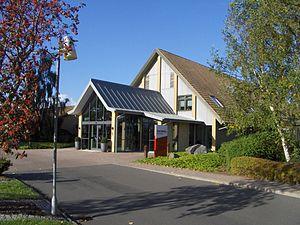
Ørsted est une des principales entreprises du secteur énergétique au Danemark. D'abord exclusivement producteur d'énergie fossile, majoritairement détenu par l'État danois le groupe a évolué vers les énergies renouvelables, abandonnant en 2018 les fossiles et visant un investissement supplémentaire de 26 milliards d'euros en 7 ans dans les énergies renouvelables